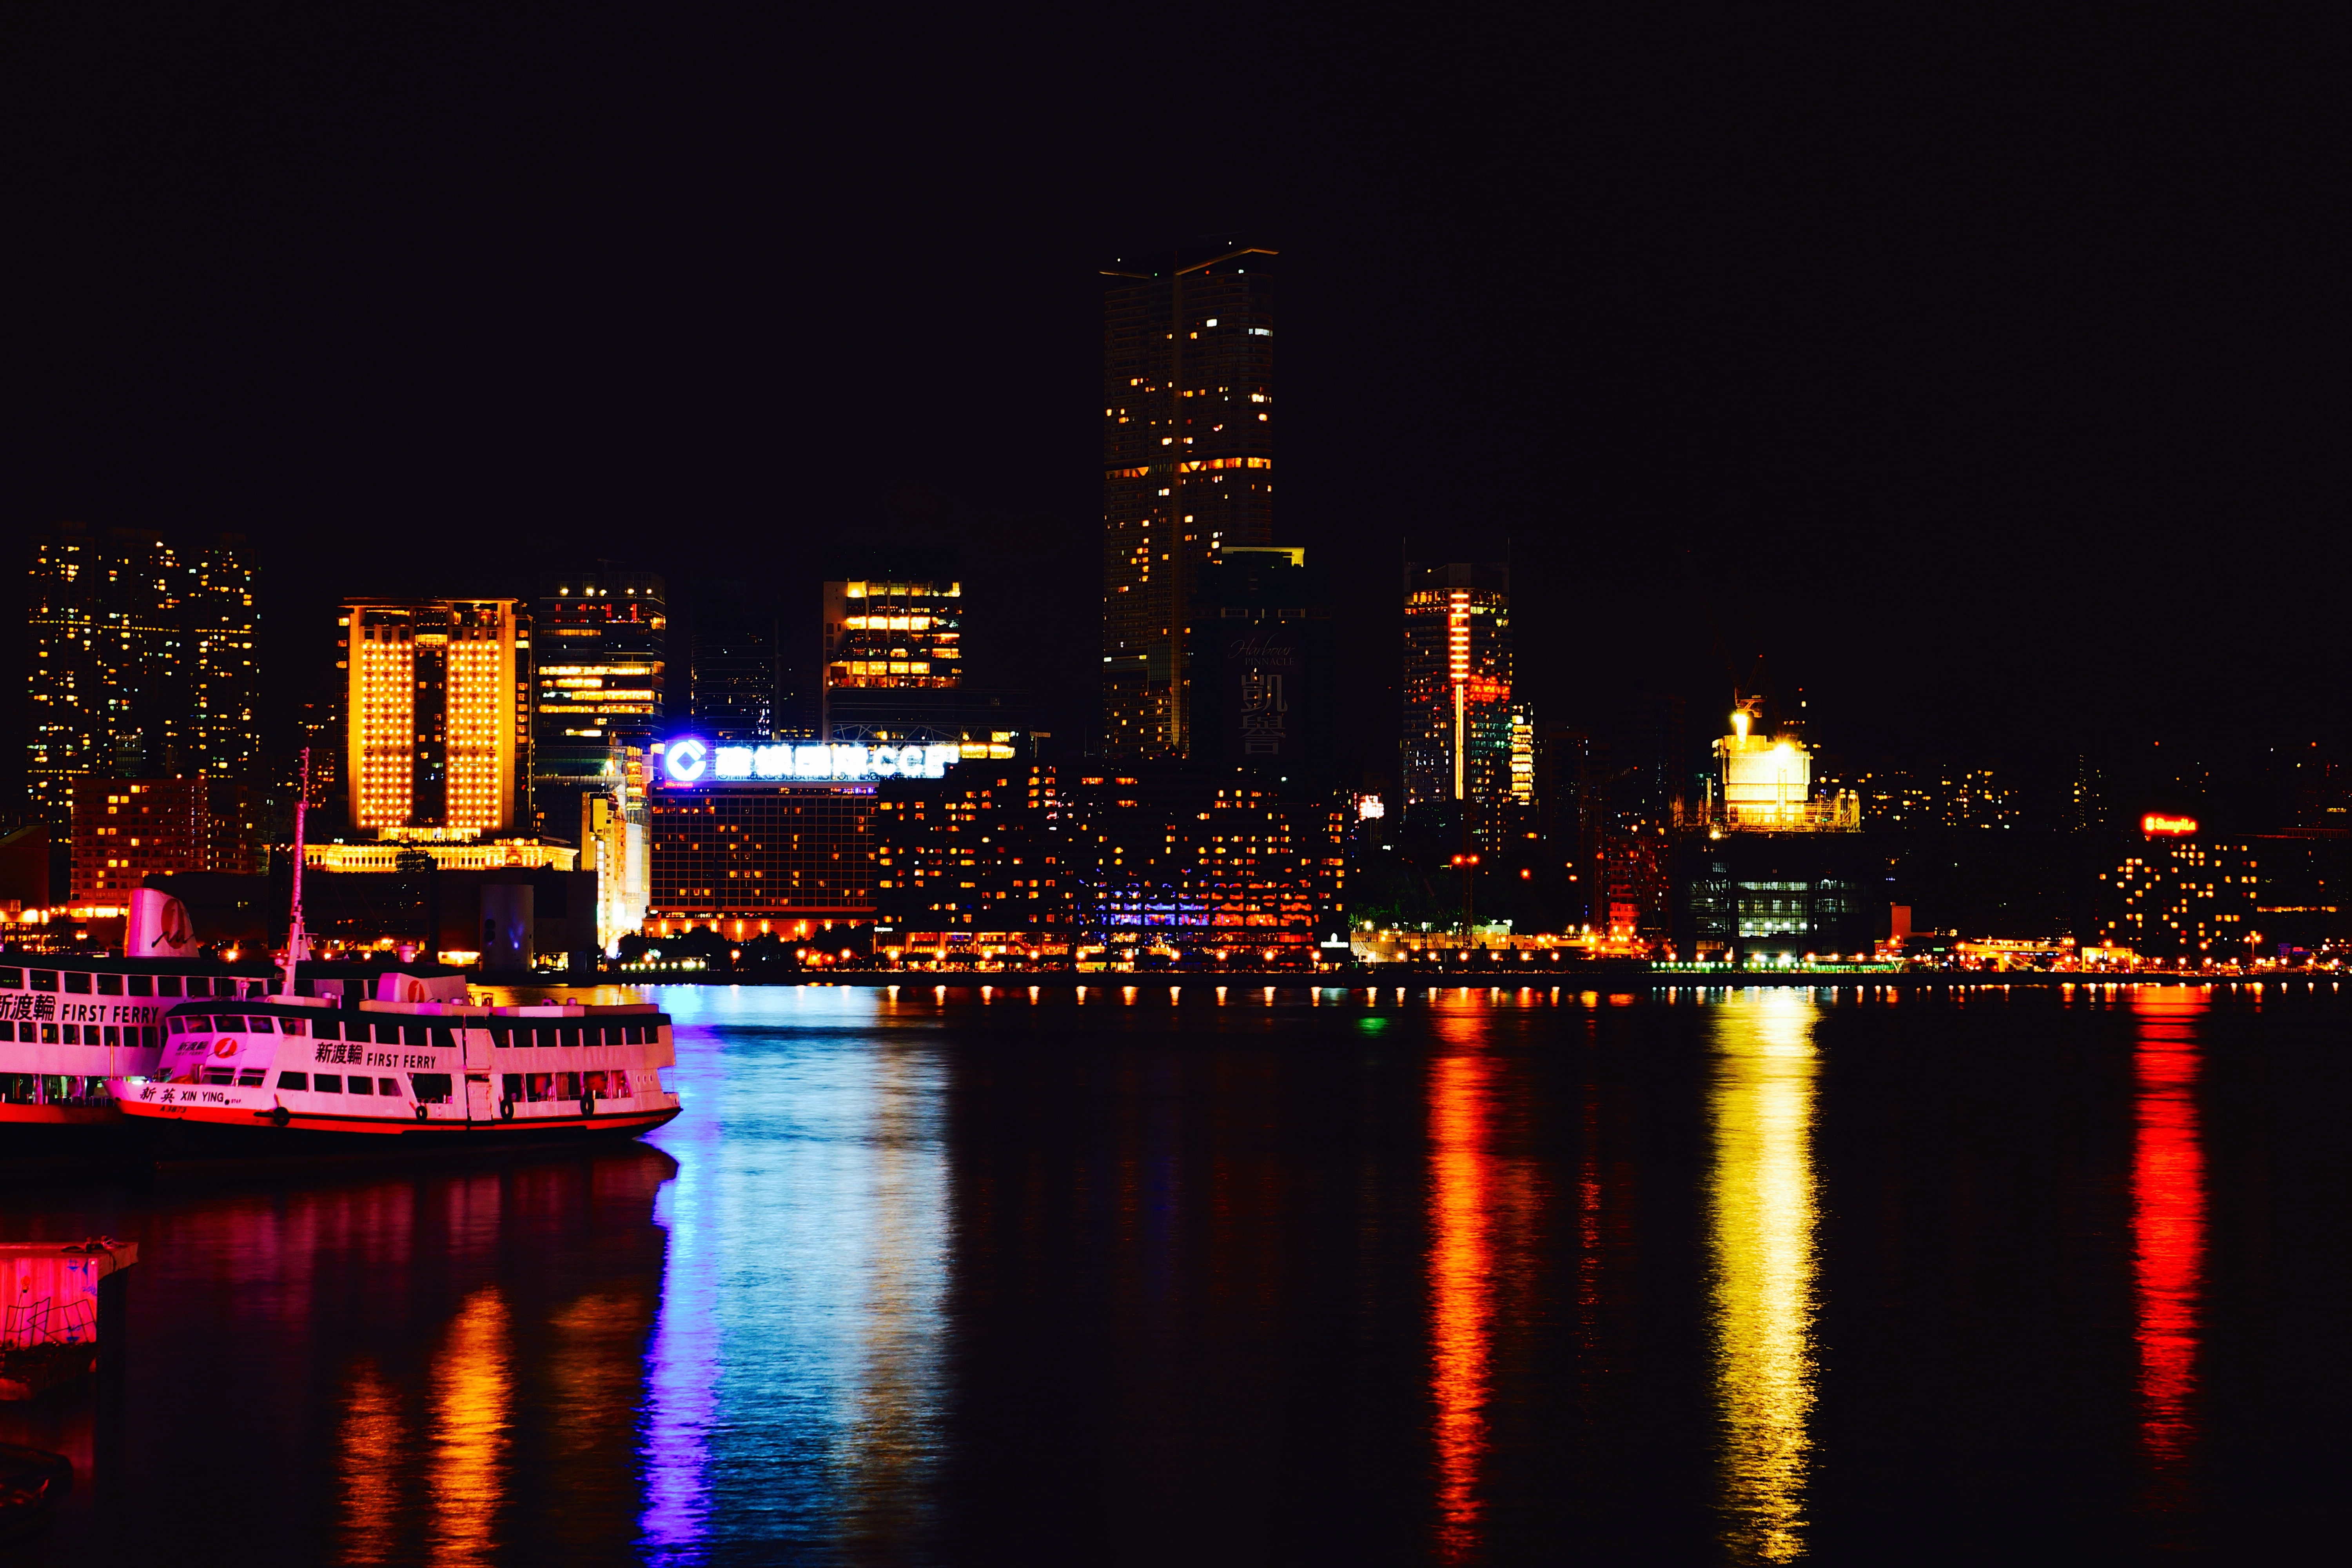
skyline, night, city, skyscraper, cityscape, dusk, evening, reflection, landmark, metropolis, human settlement, metropolitan area